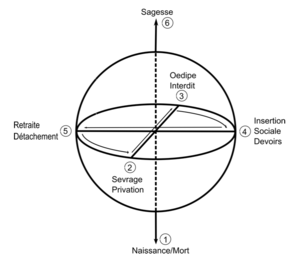
Figure 4. Application du modèle aux significations de Saturne.
L'Astrologie Structurale est un courant contemporain de l'astrologie qui s'est préoccupé des problèmes d'interprétation et en a fait sa spécificité : comment éviter au maximum les projections de l'astrologue, comment trouver des garde-fous, comment respecter une intégrité et une verticalité de l'interprétation qui ne piège pas la personne dans une image figée d'elle-même, comment générer un espace transitionnel qui permette à la personne qui écoute l'astrologue de se sentir libre et responsable.